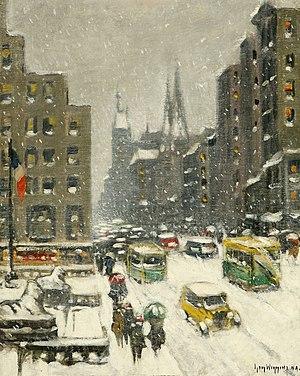
Guy C. Wiggins, né Guy Carleton Wiggins le 23 février 1883 à New York dans l'état de New York et décédé le 25 avril 1962 à Saint Augustine dans l'état de la Floride aux États-Unis, est un peintre impressionniste américain. Fils du peintre Carleton Wiggins, il fût l'un des plus jeunes membres de la colonie artistique d'Old Lyme, se spécialisant au cours de sa carrière dans la représentation de scènes de la ville de New York sous la neige en hiver et de paysages estivaux de la Nouvelle-Angleterre en été.